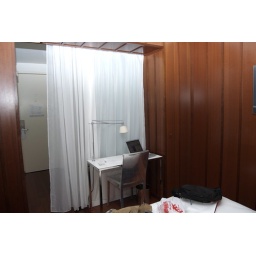
The desk butts right up against the window that makes up one side of the tub.